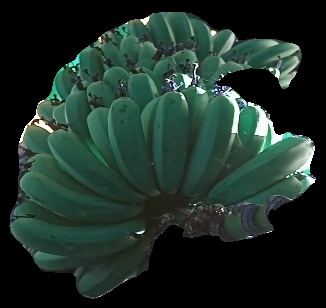
Variety: pachbale
Grade: grade1